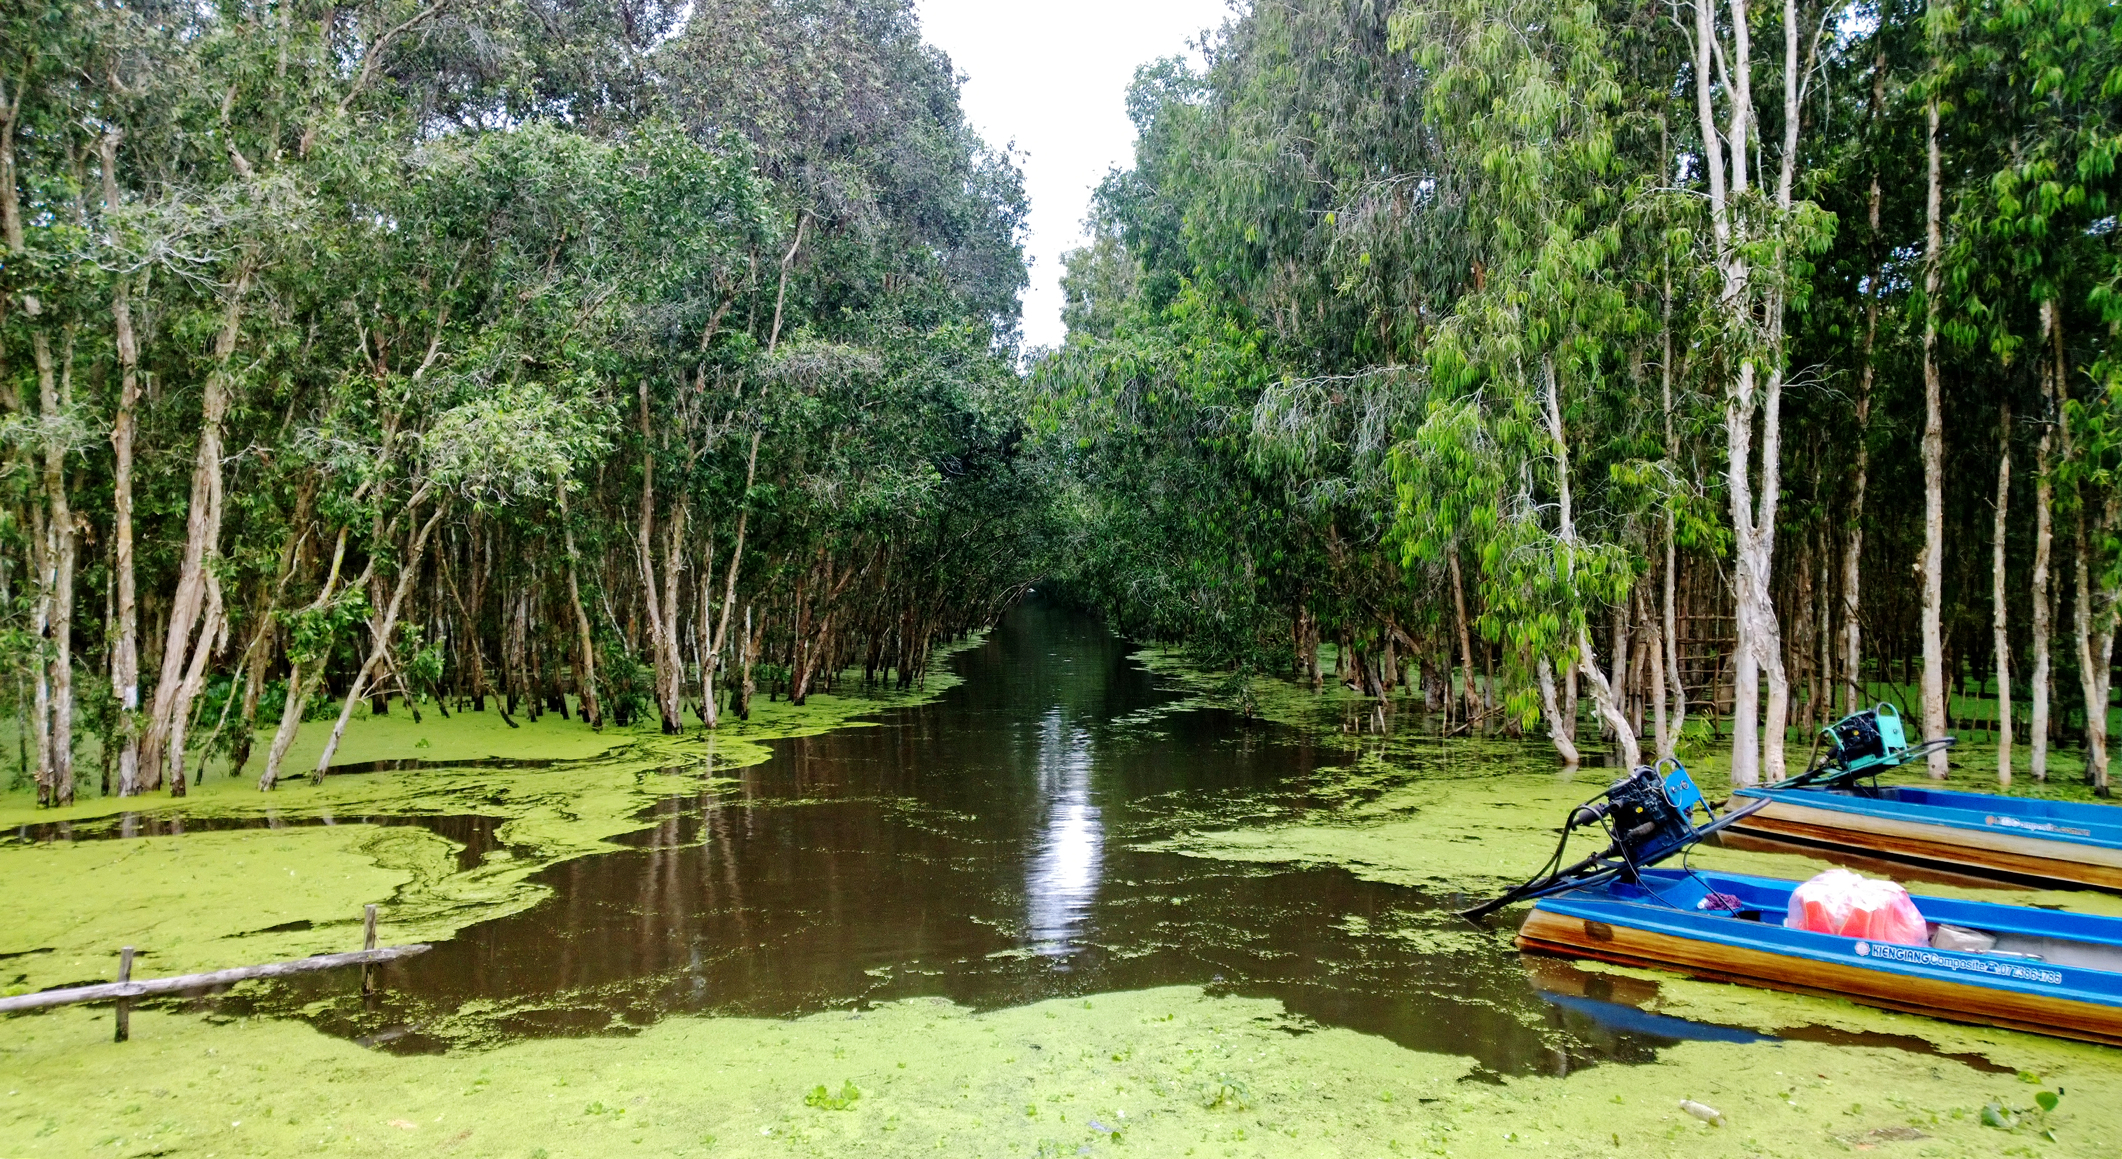
user: text: Những chiếc thuyền trong hình có màu gì?
assistant: text: Màu xanh dương

user: text: Có bao nhiêu chiếc thuyền có động cơ đuôi ngoài xuất hiện trong hình?
assistant: text: Hai chiếc

user: text: Dựa vào dòng chữ trên thuyền, địa điểm trong ảnh thuộc tỉnh nào của Việt Nam?
assistant: text: Tỉnh An Giang

user: text: Hoạt động chính mà du khách thường trải nghiệm khi tham quan khu vực như trong ảnh là gì?
assistant: text: Đi thuyền len lỏi qua các con rạch trong rừng để ngắm cảnh thiên nhiên.

user: text: Mô tả đặc điểm chính của con kênh trong ảnh và loại cây đặc trưng bao quanh nó?
assistant: text: Con kênh hẹp, một phần được phủ bởi bèo xanh, và được bao quanh bởi những hàng cây tràm rậm rạp.